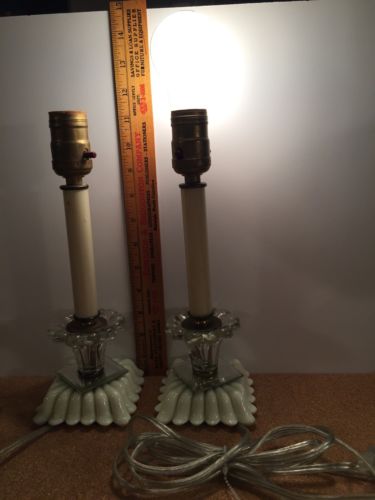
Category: lamp